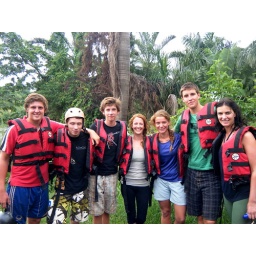
We went white water rafting in our first week. This is before we got punished by the Nile.